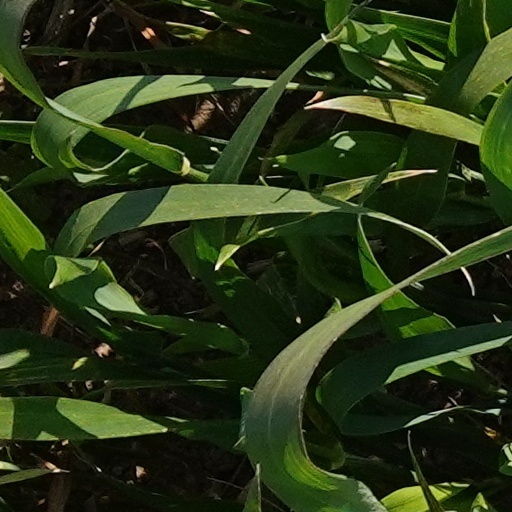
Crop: wheat